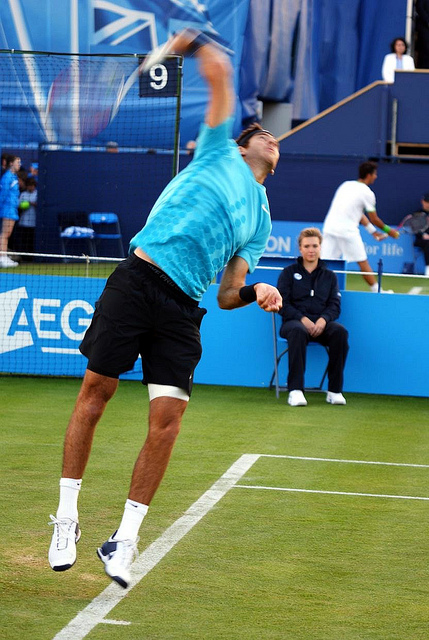
người đàn ông áo xanh biển đang chơi tennis trên sân